DMZ Campaign (1969–1971)

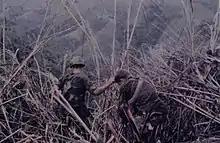
Men of the Recon Element of the 2nd Troop, 17th Cavalry, attached to the 3rd Brigade, 101st Airborne Division, clear an LZ on a hilltop, 21 November 1969

On 23 October at 18:15 a forward observer saw PAVN in fortified positions north-northwest of Gio Linh and directed naval gunfire from onto the position, destroying a bunker and killing one PAVN. On 24 October at 04:30 a unit of the 1st Brigade observed PAVN soldiers near their night defensive position northeast of the Rockpile and fired on them and directed artillery fire onto them, killing five and capturing three individual and two crew-served weapons.